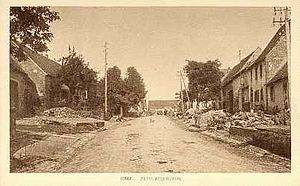
Petit-Réderching est une commune française du département de la Moselle en région Grand Est.